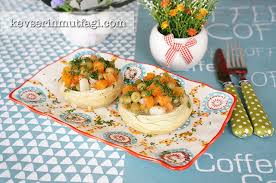
Yemek: enginar